German Freedom Party

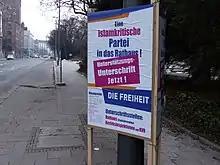
Campaign poster for the Munich local elections 2014

Freedom identifies as a conservative-liberal or classical liberal party. Stadtkewitz himself has explained that his party would be more liberal than the FDP, less statist than the SPD and more anti-political establishment than the German Greens.